30th Bombardment Squadron

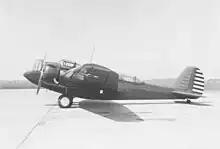
19th Bombardment Group Martin B-12 at March Field, California

The squadron was reconstituted as the 30th Bombardment Squadron on 24 March 1923 and assigned to the 7th Bombardment Group in inactive status. In June 1926, it was organized as a Regular Army Inactive (RAI) unit, at Langley Field, Virginia, with its personnel serving as associates of the 20th Bombardment Squadron there. This organization lasted only a few months, and in February 1927, the reservists were withdrawn from the unit, and it was reassigned from Third Corps Area to Ninth Corps Area. On 15 January 1930, it was again organized as an RAI unit, training at Kelly Field.